Liechtenstein

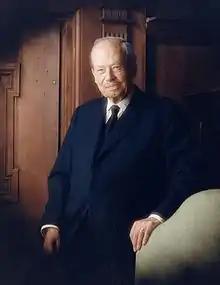
Franz Joseph II, Prince of Liechtenstein from 1938 to 1989

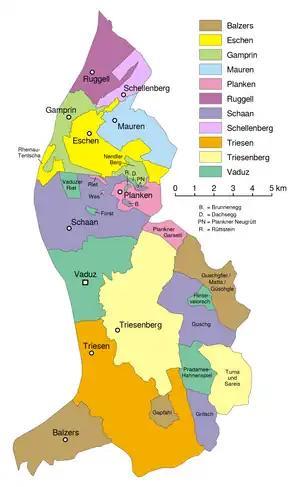
Administrative divisions of Liechtenstein, showing numerous exclaves

During World War II, Liechtenstein remained officially neutral, looking to neighbouring Switzerland for assistance and guidance, while family treasures from dynastic lands and possessions in Bohemia, Moravia, and Silesia were taken to Liechtenstein for safekeeping. Operation Tannenbaum, the Nazi plan for conquest of Switzerland, also included Liechtenstein, and the Nazi "Pan German" dream of uniting all German-speakers in the Reich would have also included the population of Liechtenstein. However in 1944, the Nazis abandoned implementing this plan after the Allied invasion of France, and Liechtenstein was spared from enduring a Nazi occupation.